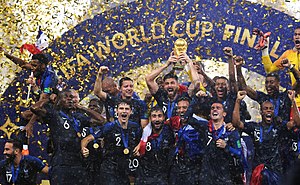
Verdensmesterskabet i fodbold 2018 - finalen
Vinderholdet Frankrig
Finalen om verdensmesterskabet i fodbold 2018 er den 21. finale siden turneringens etablering i 1930. Kampen skal blev spillet den 15. juli 2018 på Luzjniki Stadion i Ruslands hovedstad Moskva, og skulle finde vinderen af VM i fodbold 2018.